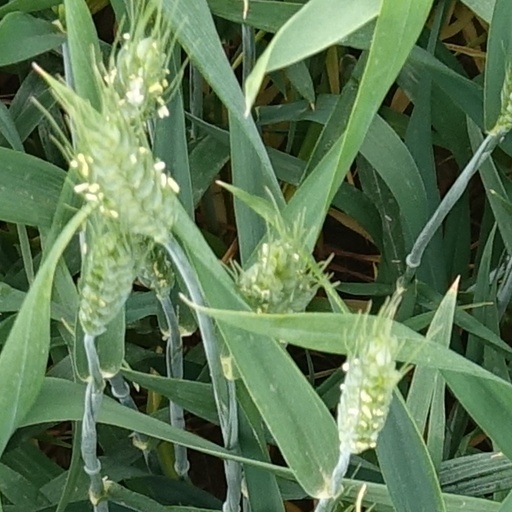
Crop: wheat